Samlesbury Aerodrome

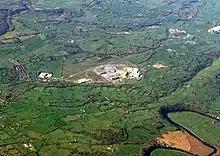
Aerial picture, April 2014

Roland Beamont was the chief test pilot and manager of flight operations for EE. He lived near Samlesbury Hall on the southern edge of the airfield, and gave himself permission to commute regularly between Samlesbury and Warton in his Barritault JB.01 Minicab, a version of the Gardan GY20 Minicab, registered G-AWEP.